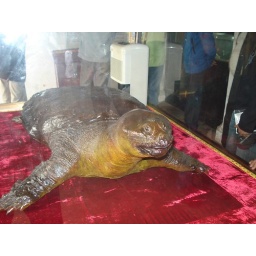
Giant tortoise. In a glass case. They live in a lake in the middle of Hanoi. Honestly!